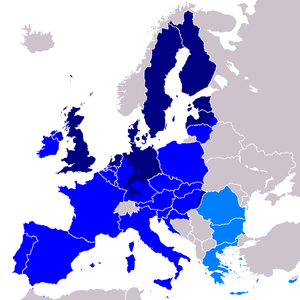
religions UE
L'Union européenne est une association politico-économique sui generis de vingt-sept États européens qui délèguent ou transmettent par traité l’exercice de certaines compétences à des organes communautaires. Elle s'étend sur un territoire de 4,2 millions de kilomètres carrés, est peuplée de plus de 443 millions d'habitants et est la deuxième puissance économique mondiale en termes de PIB nominal derrière les États-Unis. L’Union européenne est régie par le traité de Maastricht et le traité de Rome, dans leur version actuelle, depuis le 1ᵉʳ décembre 2009 et l'entrée en vigueur du traité de Lisbonne. Sa structure institutionnelle est en partie supranationale et en partie intergouvernementale : le Parlement européen est élu au suffrage universel direct, tandis que le Conseil européen et le Conseil de l'Union européenne sont composés de représentants des États membres. Le président de la Commission européenne est pour sa part élu par le Parlement sur proposition du Conseil européen. La Cour de justice de l'Union européenne est chargée de veiller à l'application du droit de l'Union européenne.
La géographie de l'Union européenne prend en compte plusieurs éléments : dans un premier temps la géographie physique de celle-ci qui évolue au travers de ses élargissements ; et sa géographie humaine, c'est-à-dire l'organisation de son espace, de sa richesse, qui, comme la géographie physique, est soumise aux évolutions liées à ses élargissements. La géographie de l'Union prend aussi en compte les régions d'outre-mer de l'Union européenne, ainsi que, dans une moindre mesure, les territoires dépendant de l'Union sans en faire partie.